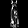
Label: Dress